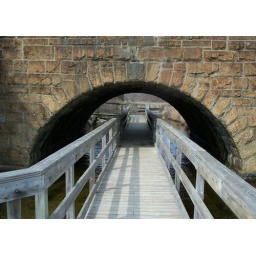
Ct shoreline has a rail track that you cross under to get to the beach area.